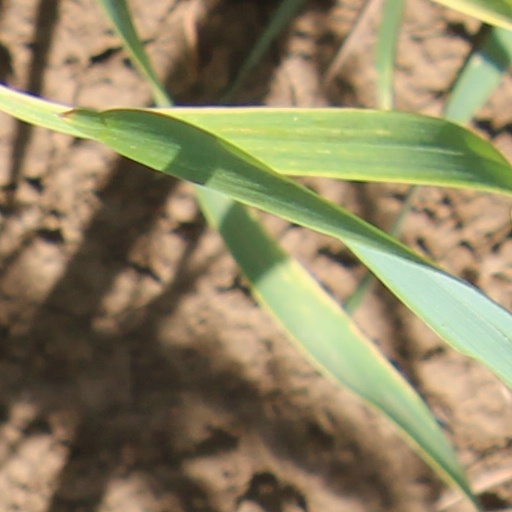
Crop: wheat